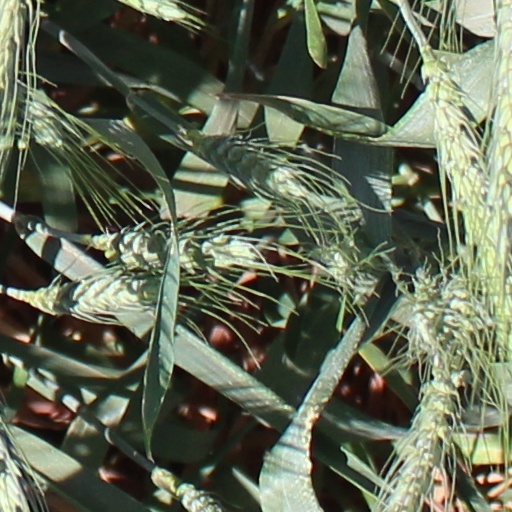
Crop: wheat